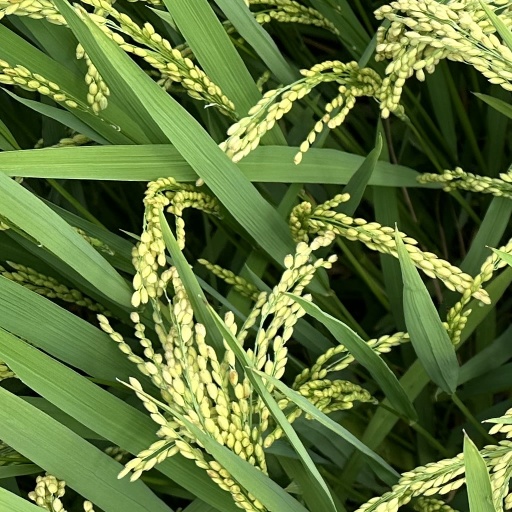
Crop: rice